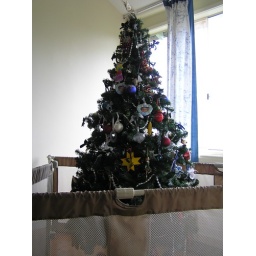
Christmas tree with surrounding fence to protect against toddlers